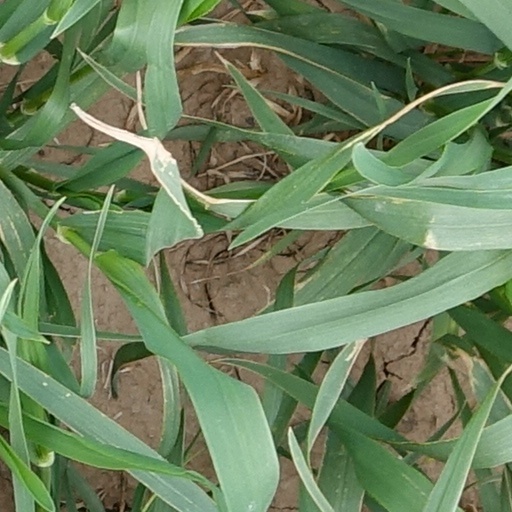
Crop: wheat